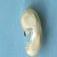
Maize quality: Bad